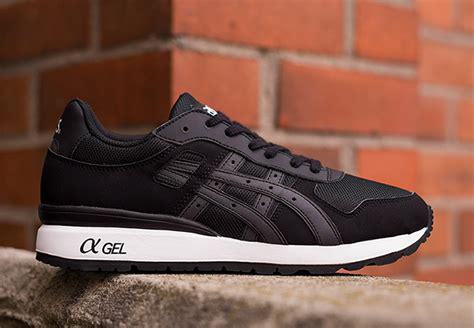
Brand: Asics
Model: Gt Ii